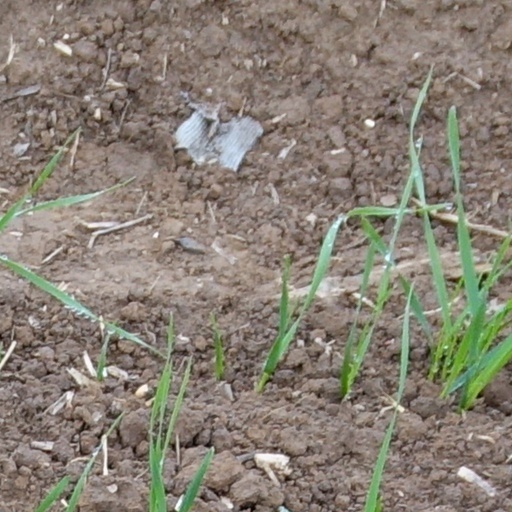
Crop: wheat